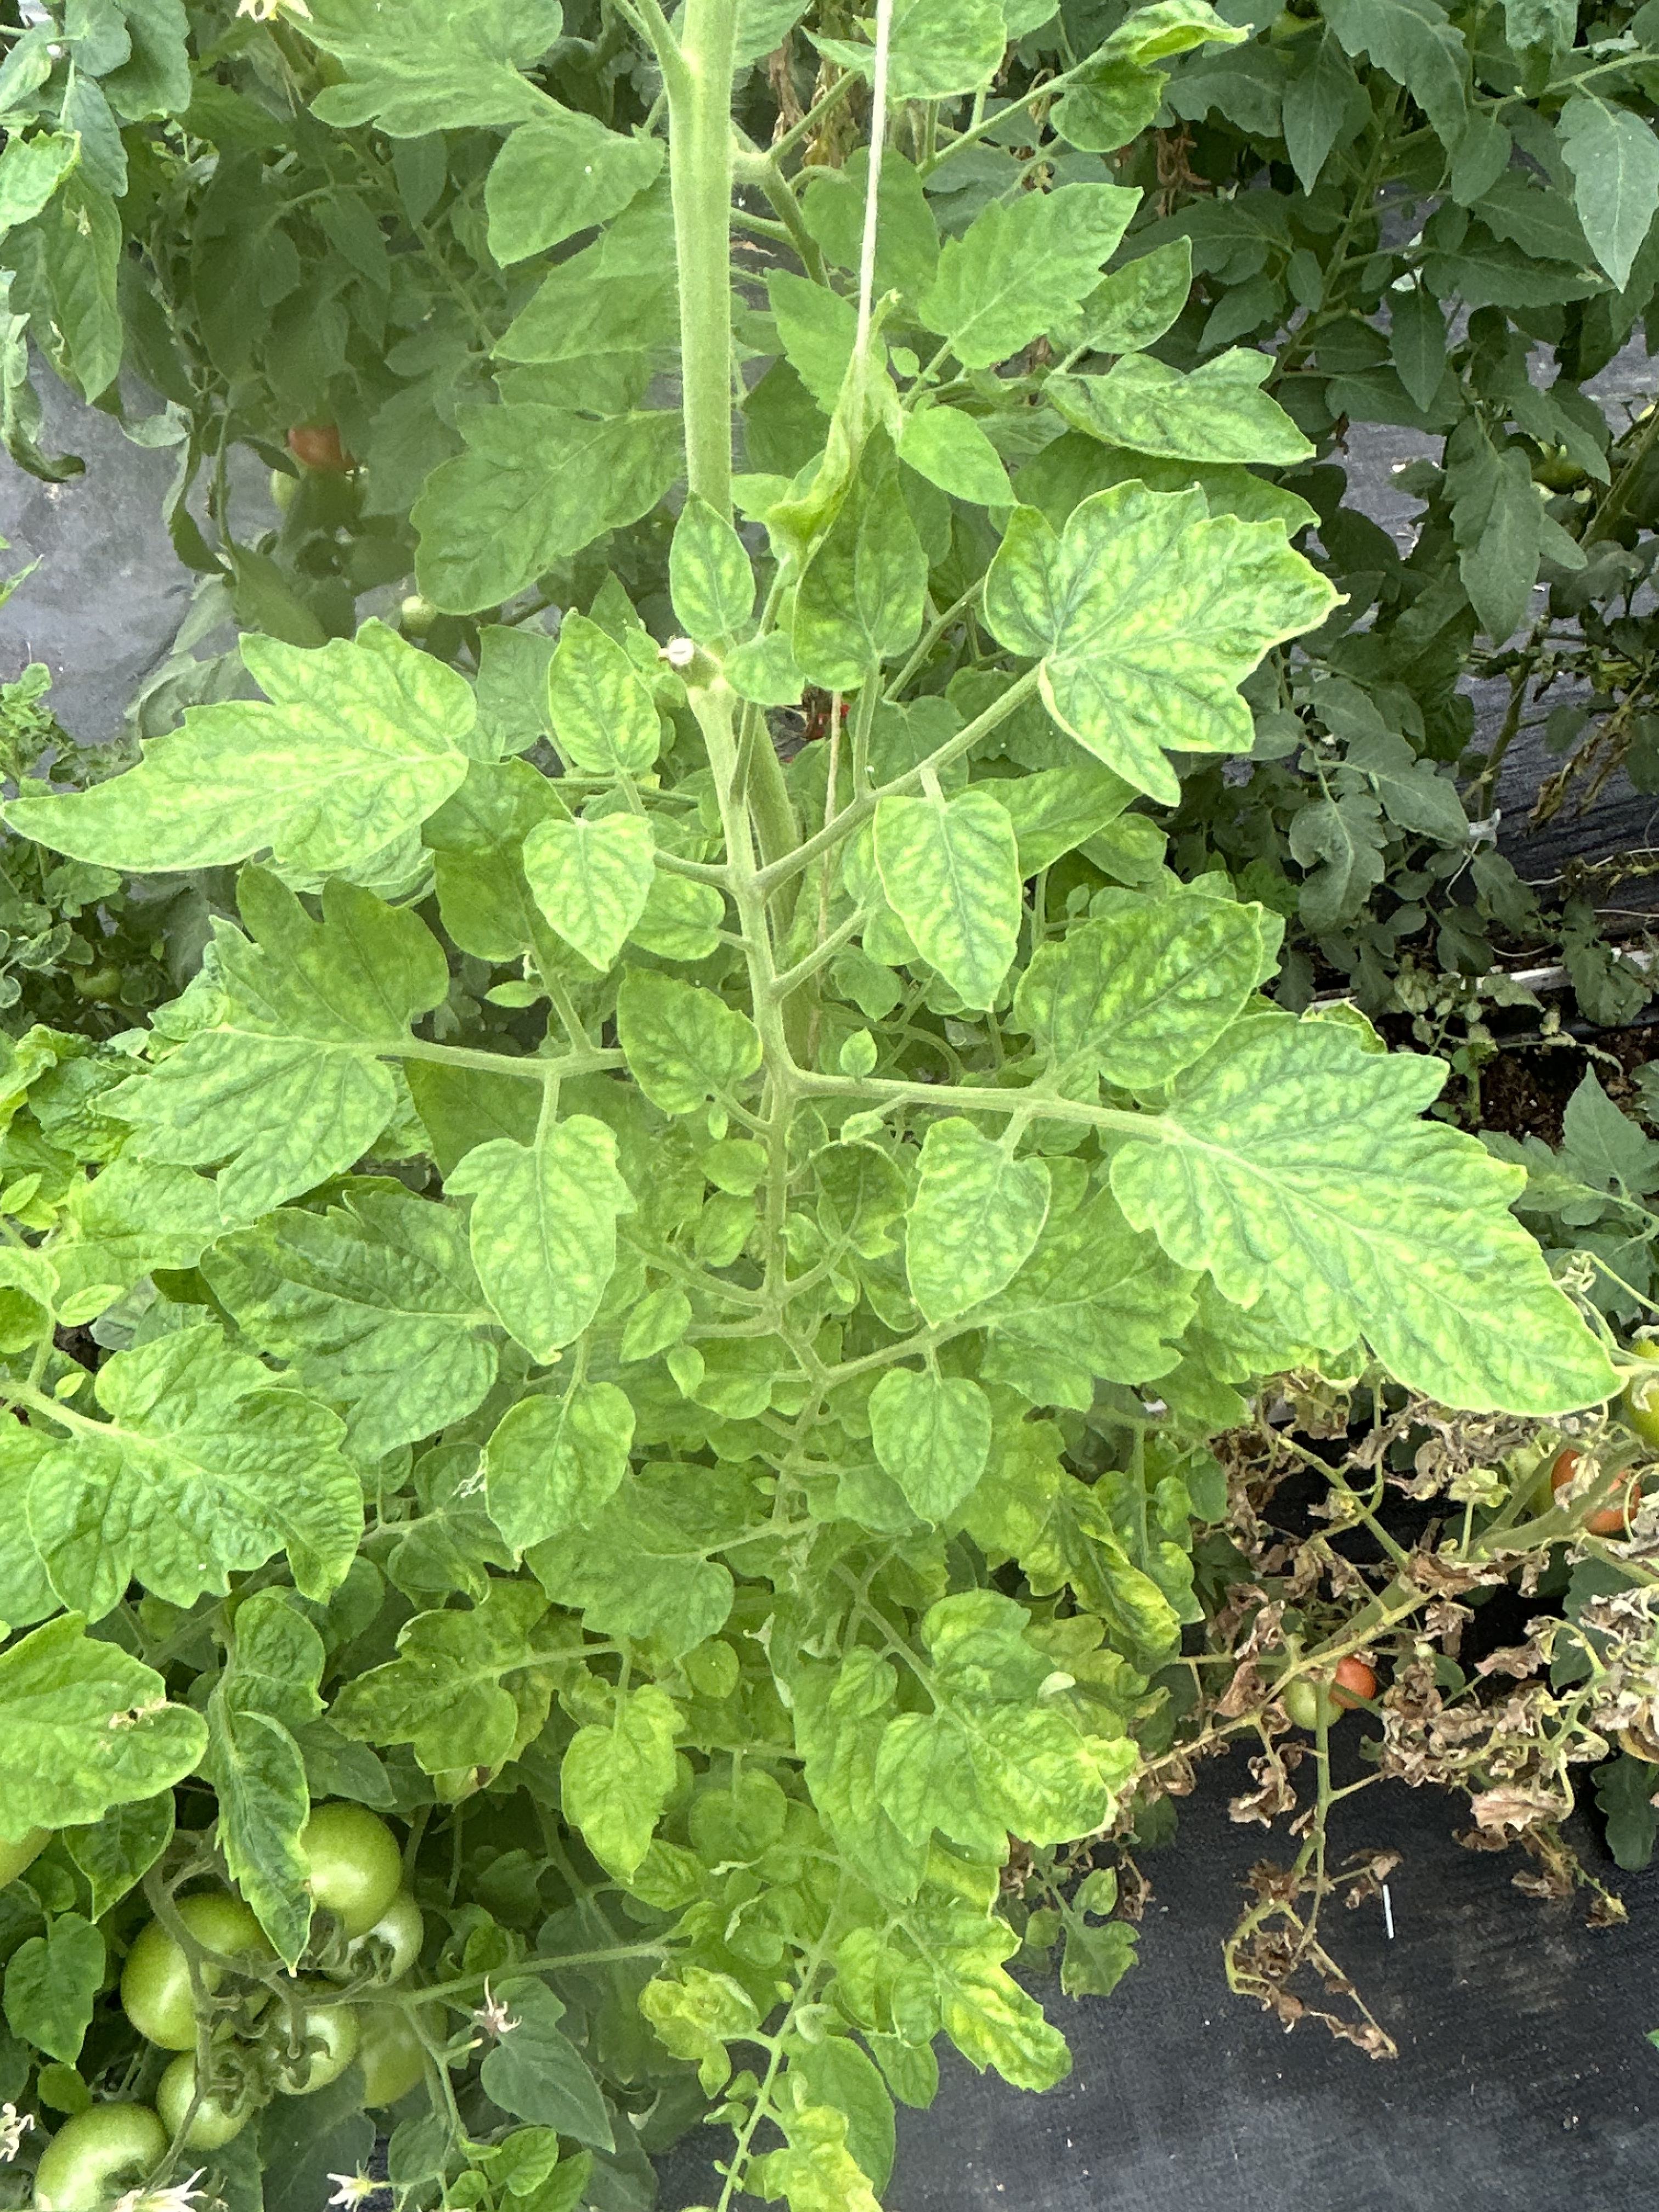
Disease: Viral